Gas turbine

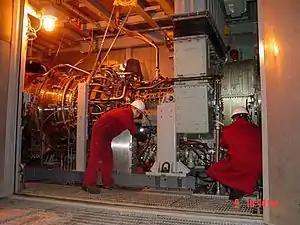
An LM6000 in an electrical power plant application

Aeroderivative gas turbines are generally based on existing aircraft gas turbine engines and are smaller and lighter than industrial gas turbines.